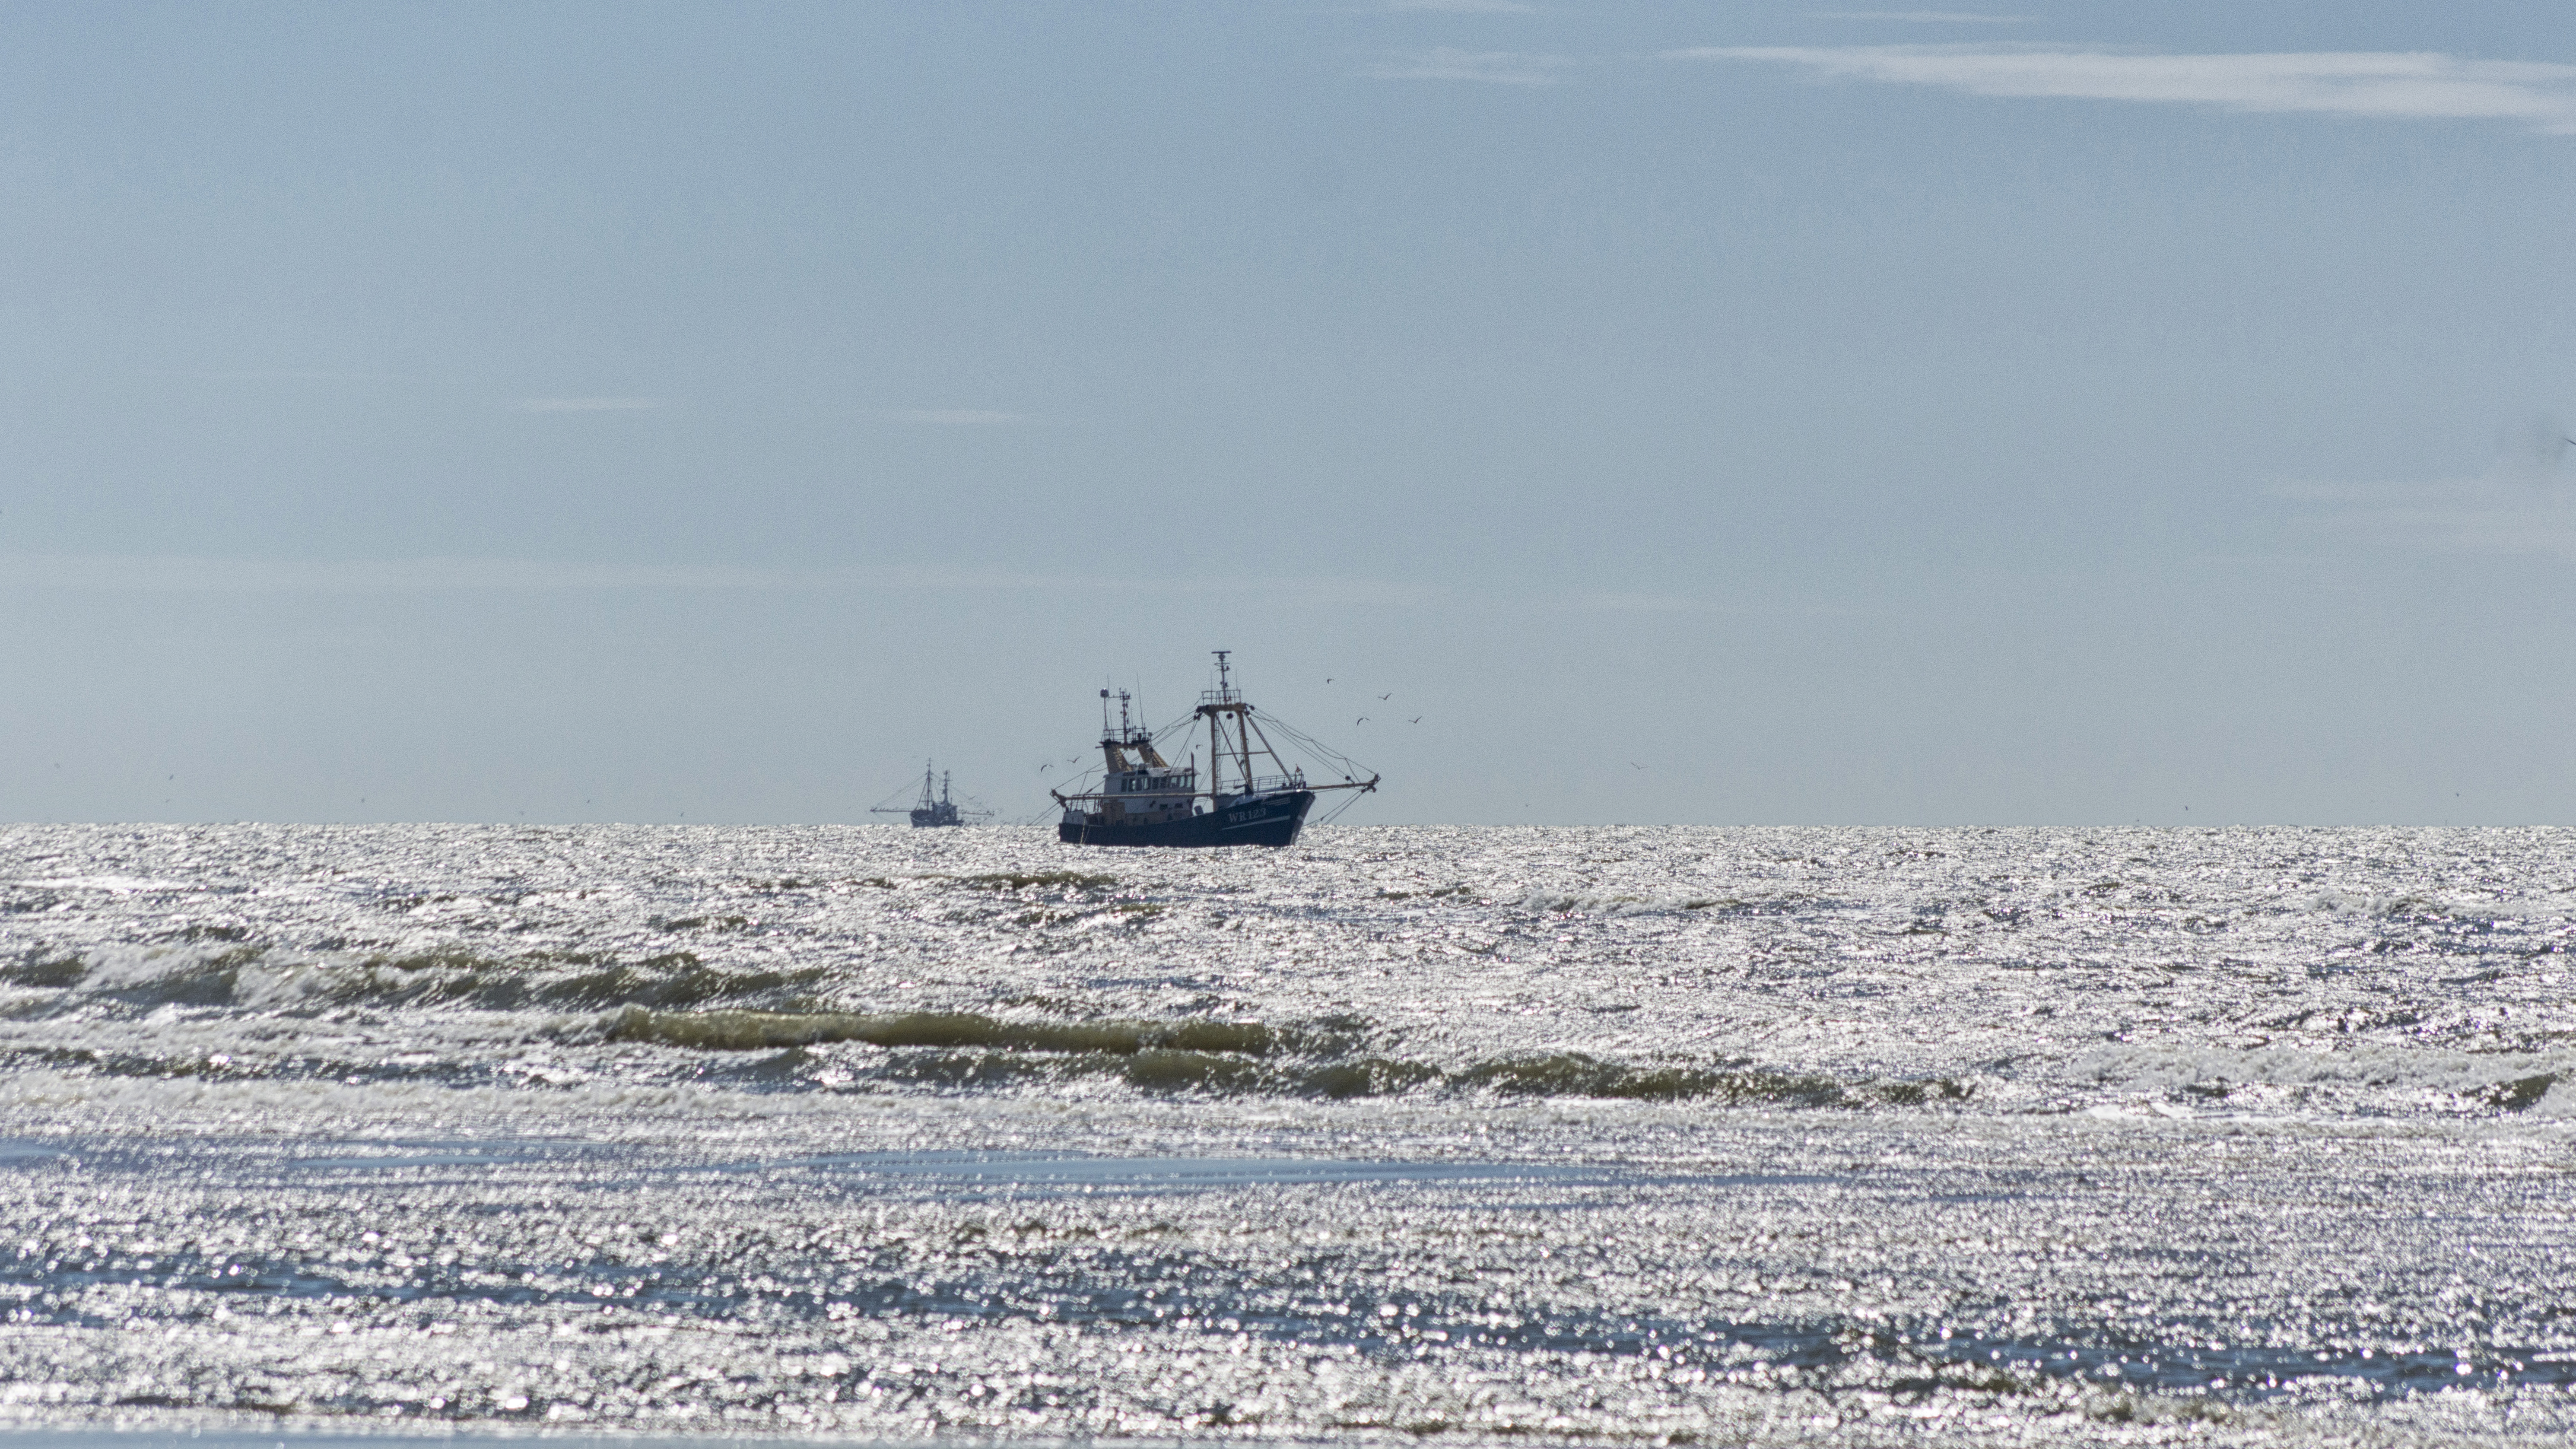
beach, landscape, sea, coast, water, outdoor, ocean, sky, photography, shore, photo, ice, vehicle, nikon, arctic, holland, nederland, netherlands, dutch, outdoorphotography, picture, photograph, fotos, foto, fotografie, paulvandevelde, pdvandevelde, padagudaloma, dordrecht, texel, pvdvfotografie, pdvandeveldedordrecht, nederlandsefotografie, dutchphotogaraphy, vissersboot, fishingvessel, vissersschip, totallydutch, fotografienederland, hollandsefotografie, fotografieholland, deslufter, wadden, waddeneiland, decocksdorp, garnalen, platvis, arctic ocean, mudflat